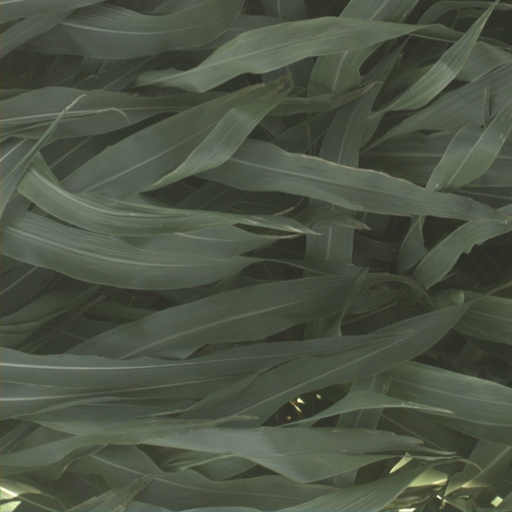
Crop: sorghum